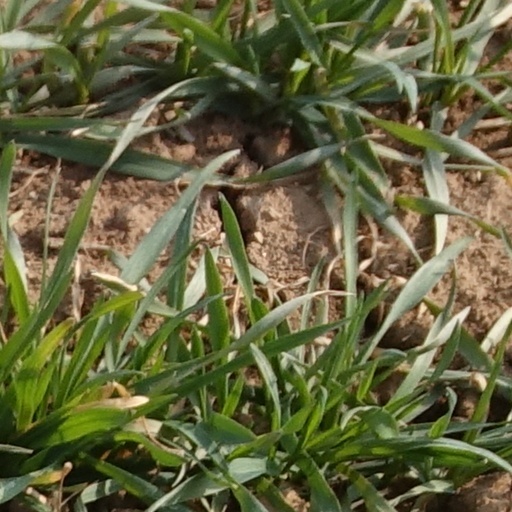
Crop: wheat